Caterpillar

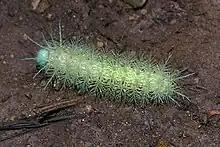
Costa Rican hairy caterpillar. The spiny bristles are a self-defense mechanism

Many animals feed on caterpillars as they are rich in protein. As a result, caterpillars have evolved various means of defense.